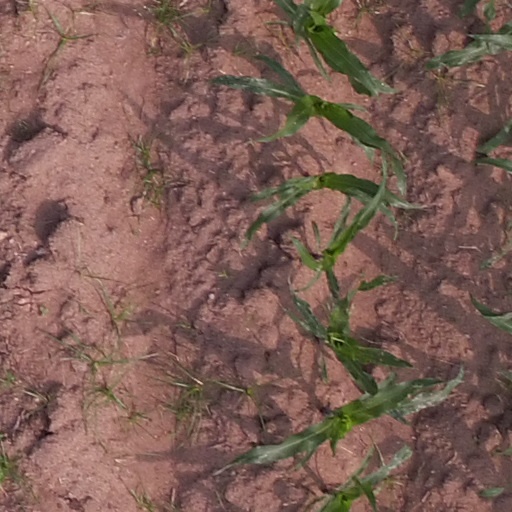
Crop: maize; corn